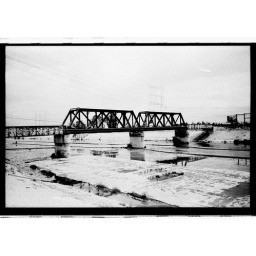
bridge over river path